Sainte-Hélène, Saône-et-Loire

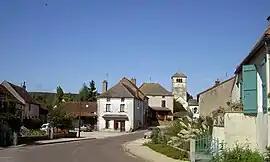
A view within Sainte-Hélène

Sainte-Hélène is a commune in the Saône-et-Loire department in the region of Bourgogne-Franche-Comté in eastern France.